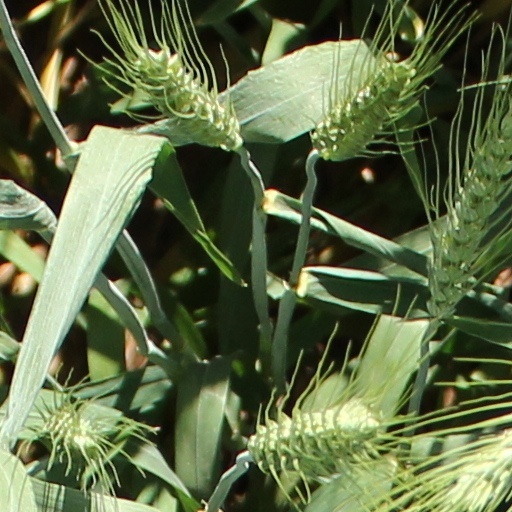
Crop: wheat